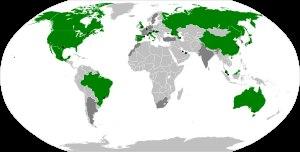
Le championnat du monde de Formule 1 2017 est la 68ᵉ édition du championnat du monde de Formule 1. Il débute le 26 mars 2017 avec le Grand Prix d'Australie et s'achève le 26 novembre 2017 à Abou Dabi. Il comporte vingt Grands Prix, un de moins qu'en 2016, le Grand Prix d'Allemagne n'étant pas organisé.